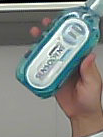
Product: sensodyne_mouthwash